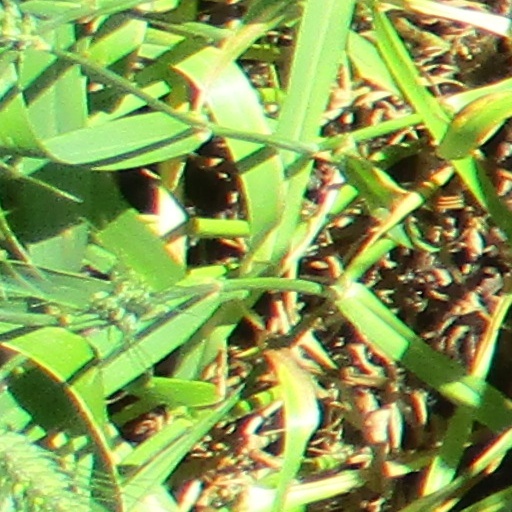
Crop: wheat